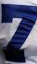
Number: 7